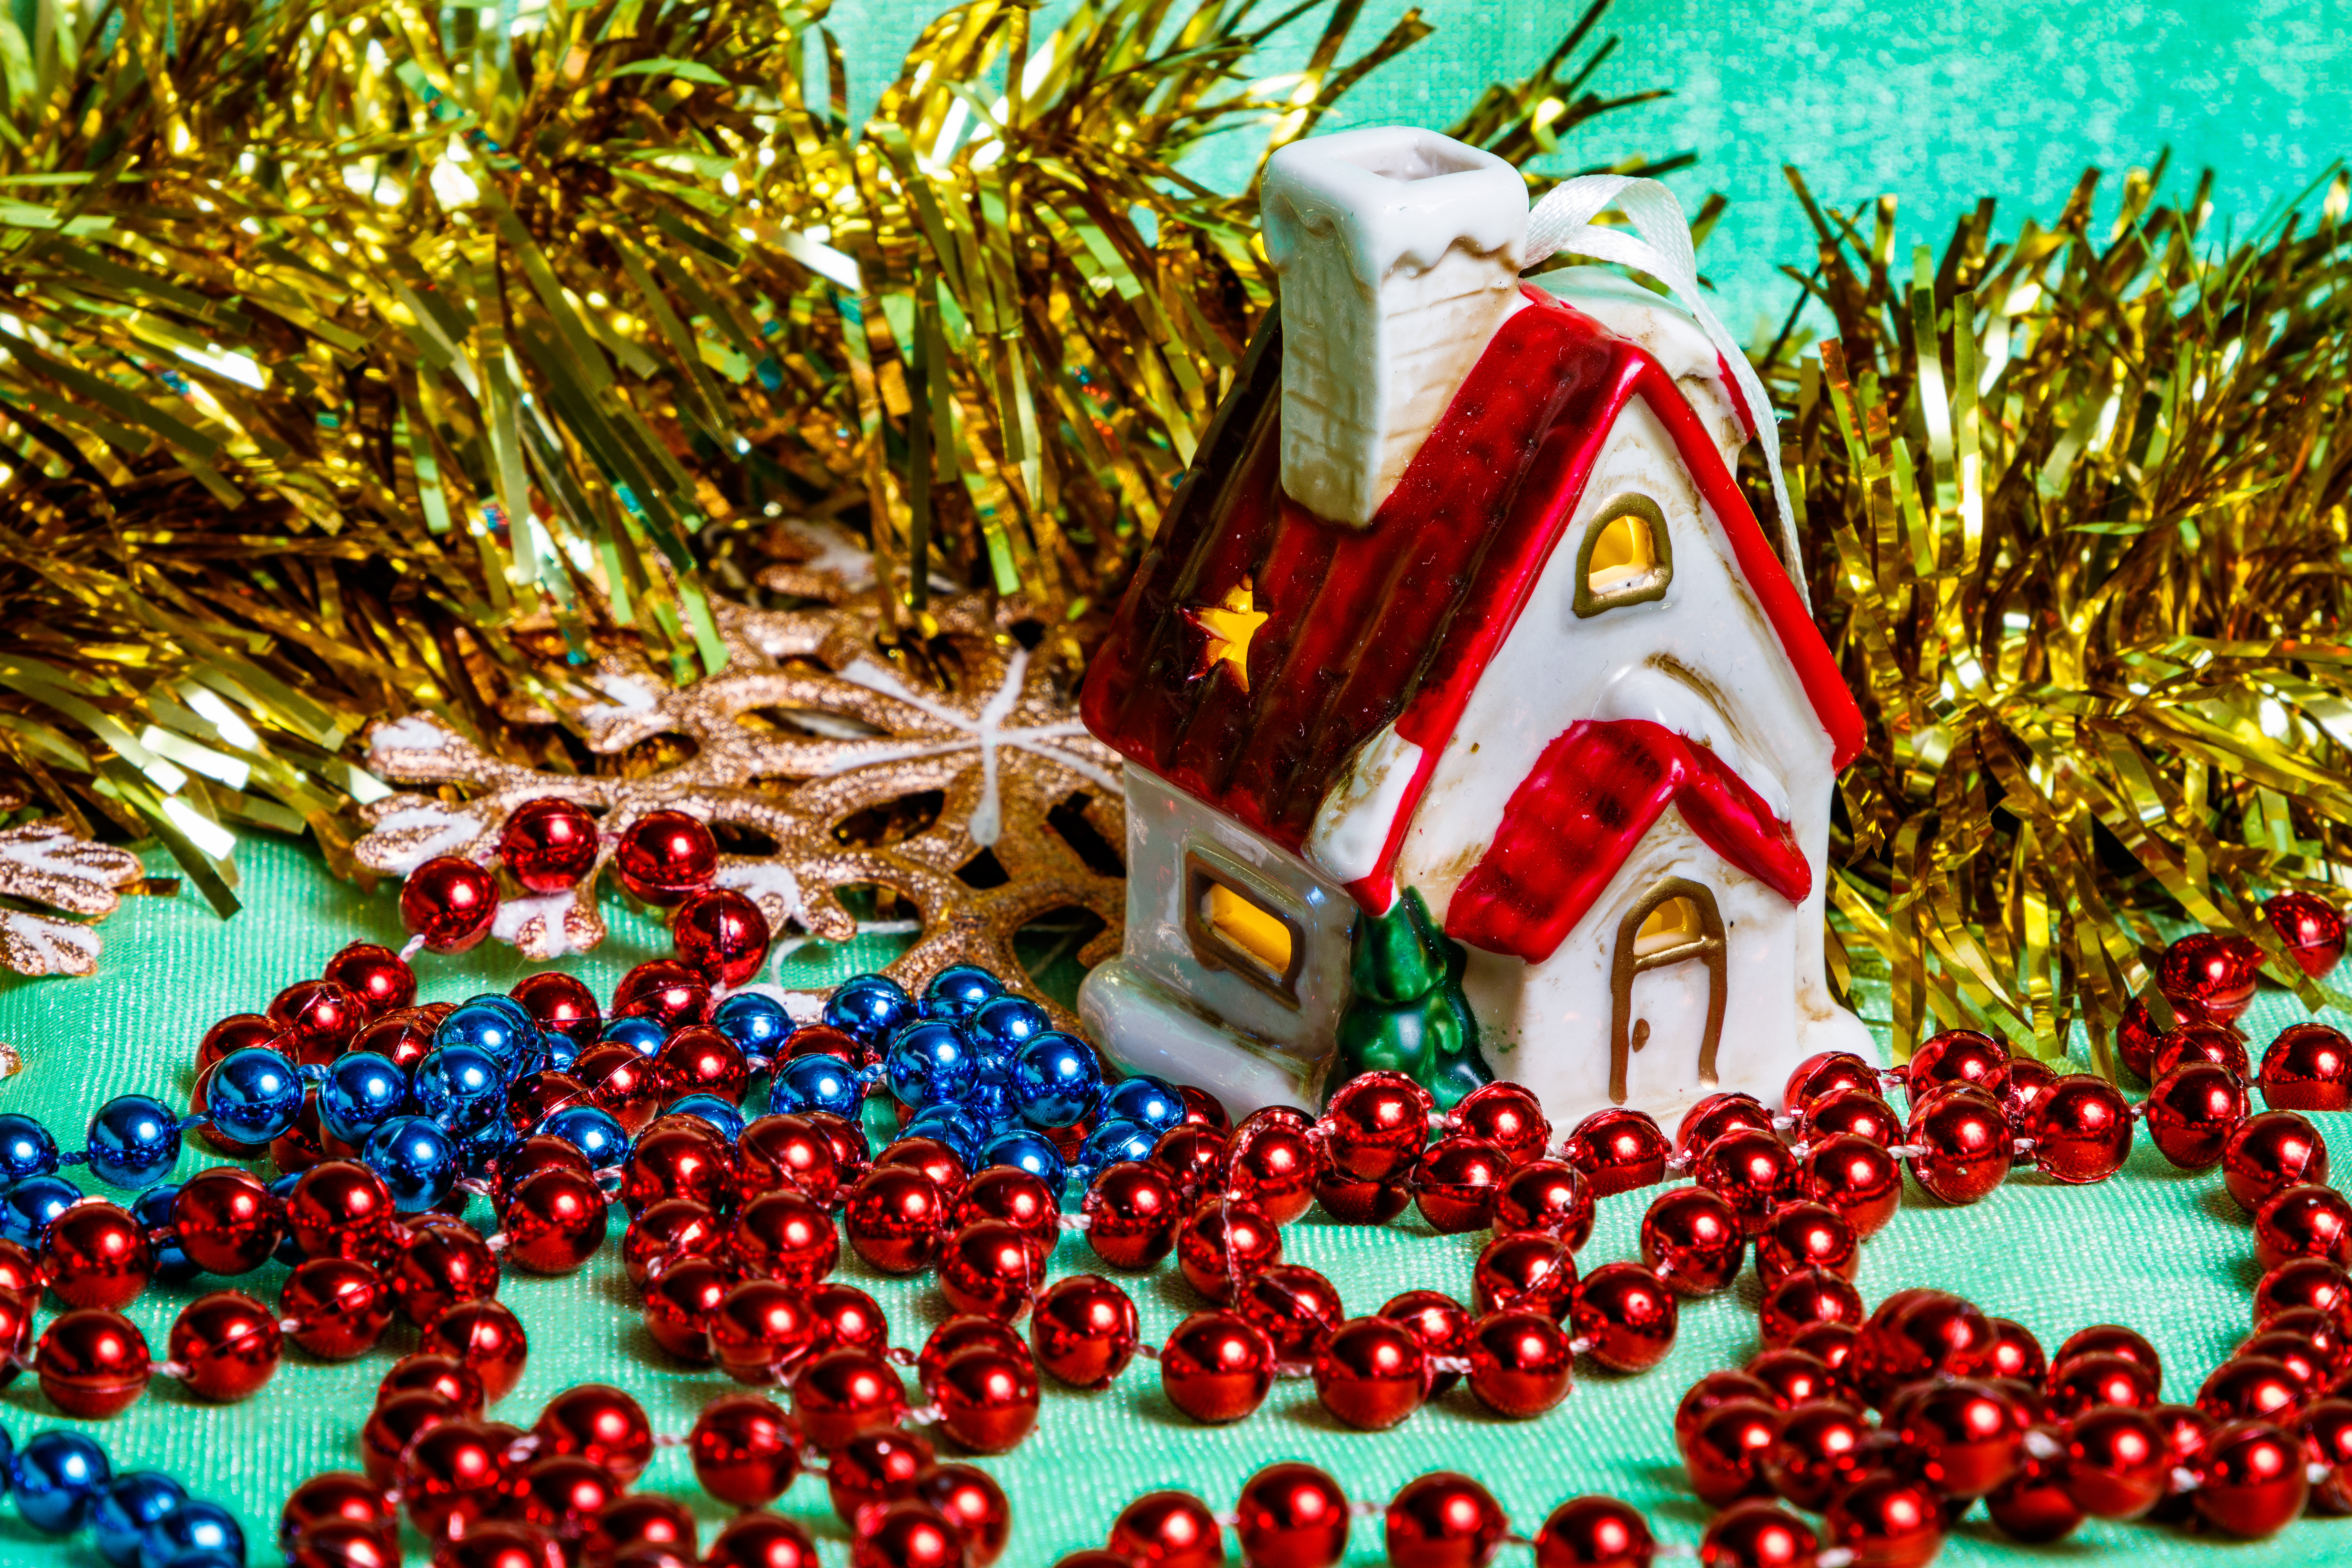
christmas, new year, christmas tree, christmas tree toy, decorations, christmas garland, winter, christmas ball, New Year's pictures, christmas pictures, holiday, balls, lights, night, shine, fun, christmas decoration, christmas eve, christmas ornament, ornament, Holiday ornament, circle, fictional character, conifer, creative arts, festival, craft, fir, sphere